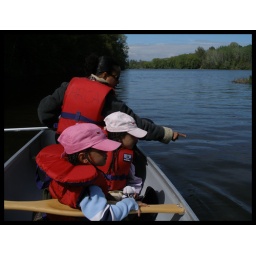
Melinda spots fish darting past our canoe in a small lake at the base of Kelso.